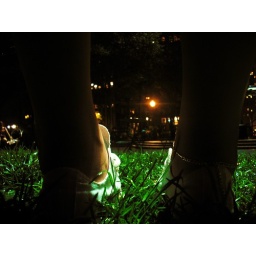
the field of grass of Bryant park in Manhattan NY, and my feet